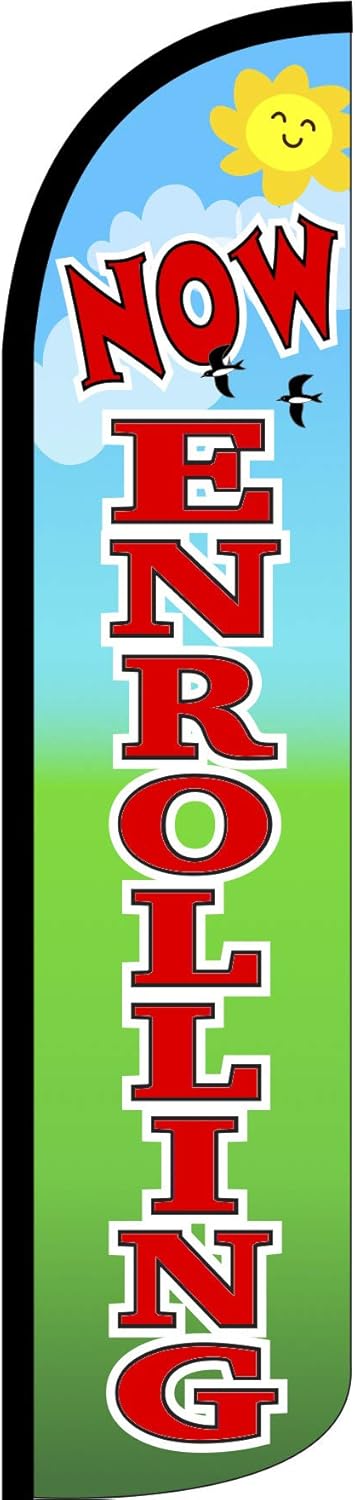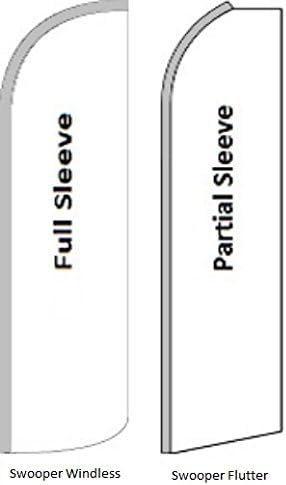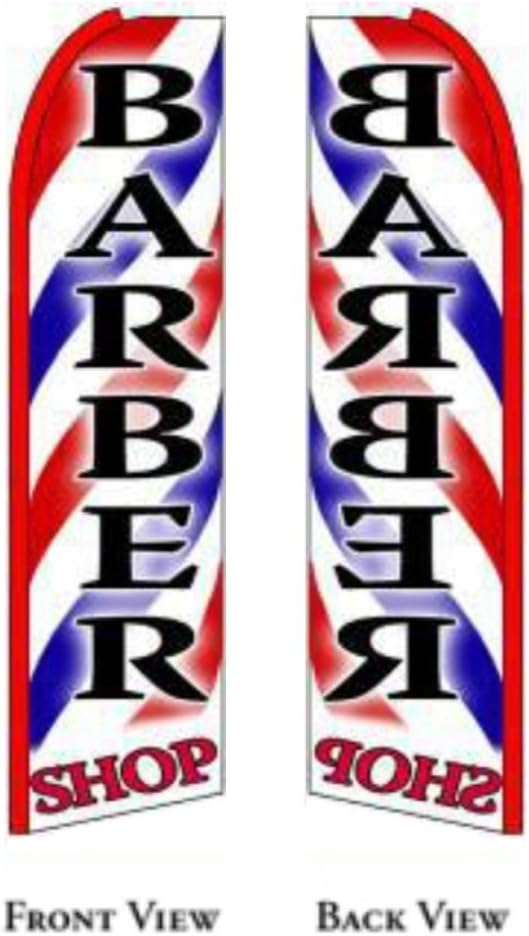
Generic Now Enrolling Swooper Windless Flag (full sleeve) 3ft X 11.5ft Flag by EZ Flags
Category: Office Products
We carry two types of flags; Swooper Flutter and Swooper Windless Our Swooper Flutter flags have a partial sleeve. The top 12 inches of the flag are free to flutter in the wind creating movement to attract attention. Our Swooper Windless flags have a full sleeve. The sleeve allows the flag to remain open, constantly displaying the message. Flags: approximately 3 feet wide by 11.5 feet tall printed with close to 100 Percent bleed through one-sided printing with mirror image on the backside made of high-grade130kg knitted polyester built to withstand winds and are machine washable PLEASE NOTE: This ad is for a flag only. HARDWARE IS NOT INCLUDEDWED.
Features: Big, bright, bold, and beautiful; this flag really attracts customers! | Our flags are the easiest and most cost-effective way to market for your business! | Our flags are perfect for replacements for existing flags! | Easy to install, easy to use. | Many designs available for all industries. | Note: This is a very tall flag about 14 feet when installed. That is about the height of two people with one standing on another's shoulders. Sometimes this is too large. For example, it could be too large for use indoors. | FLAG HARDWARE IS NOT INCLUDED.FLAG ONLY.